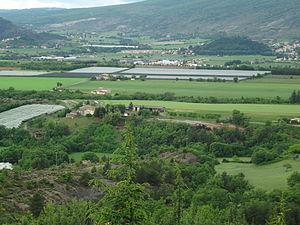
Salignac est une commune française, située dans le département des Alpes-de-Haute-Provence en région Provence-Alpes-Côte d'Azur.